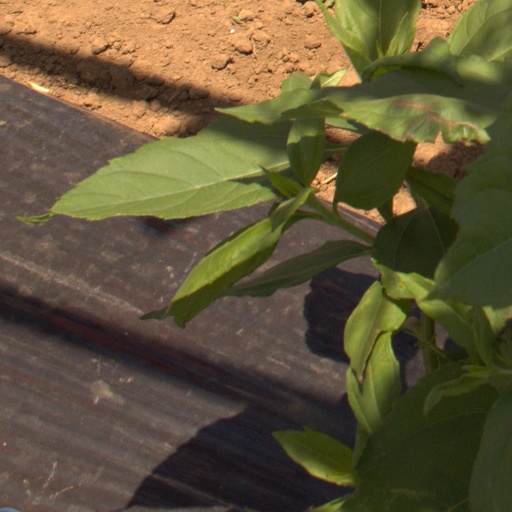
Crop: Jerusalem artichoke